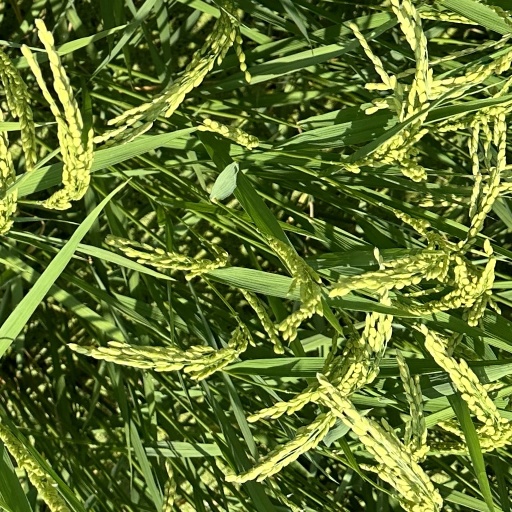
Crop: rice